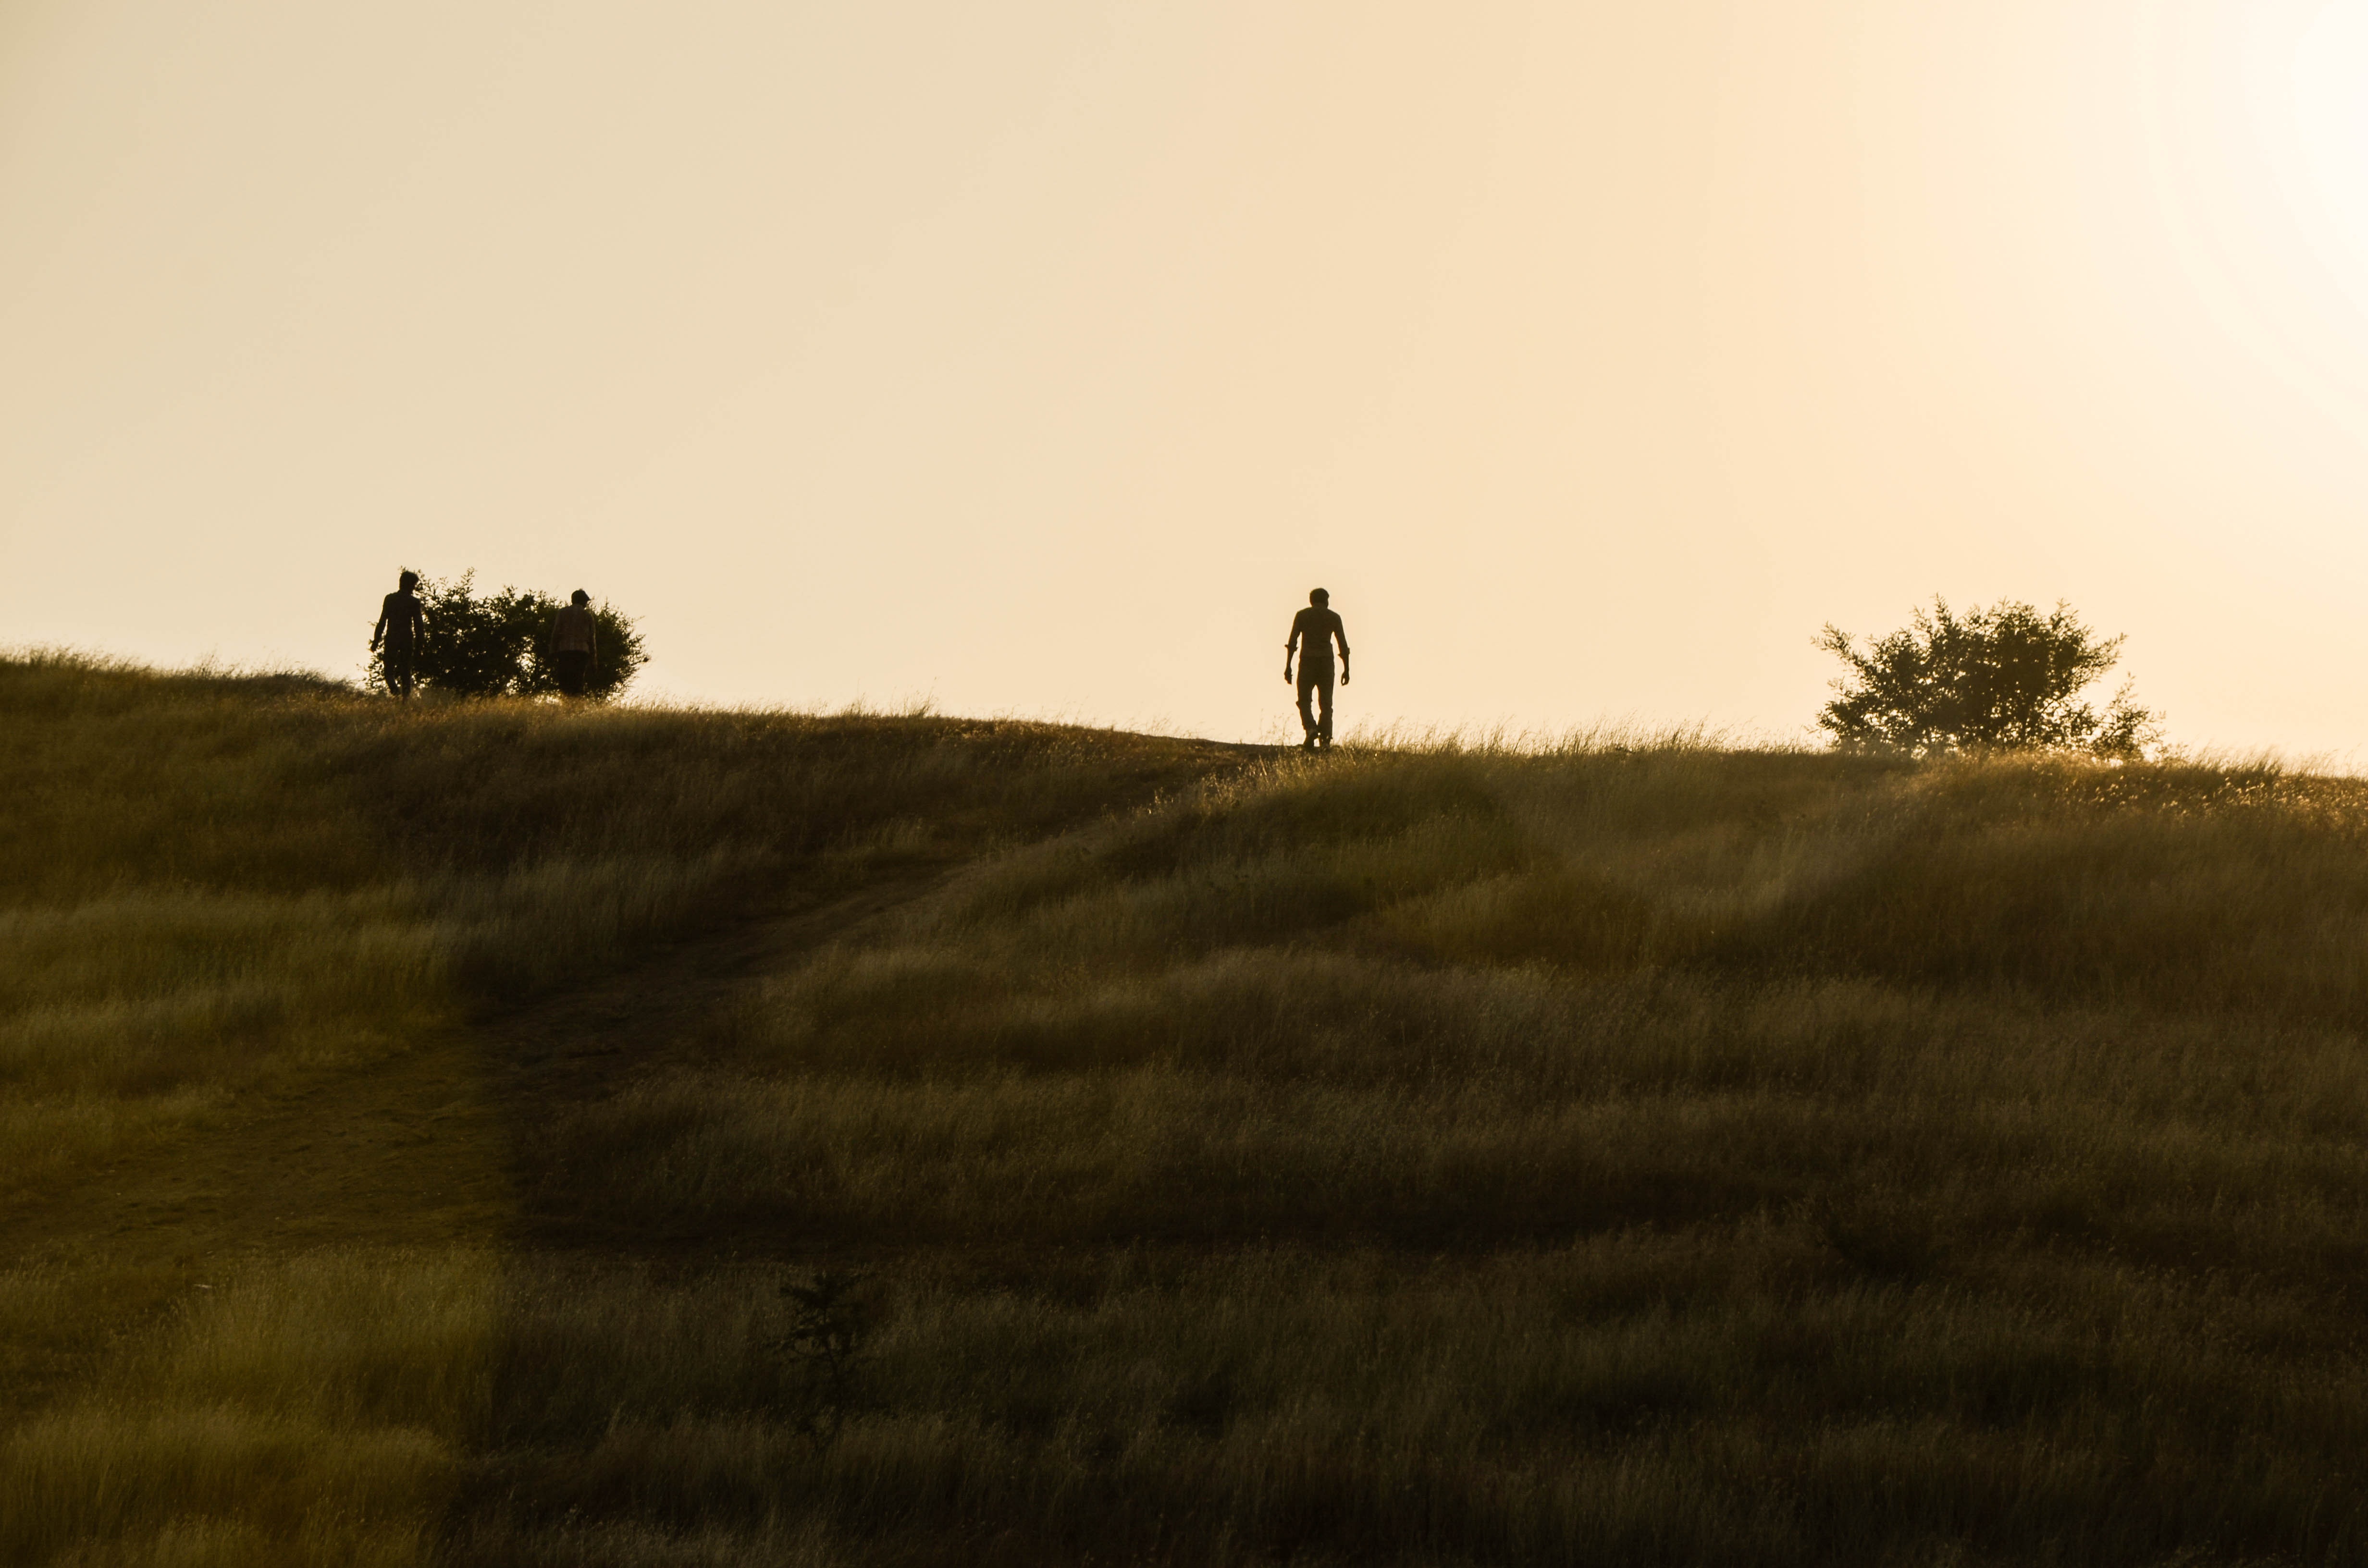
landscape, tree, nature, grass, horizon, silhouette, cloud, sky, sunset, mist, field, vintage, prairie, morning, hill, dawn, dusk, evening, agriculture, plain, men, gentleman, grassland, style, fantasy, habitat, success, rural area, illusions, natural environment, atmospheric phenomenon, grass family, woody plant, single man